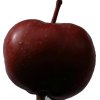
Label: Apple 18